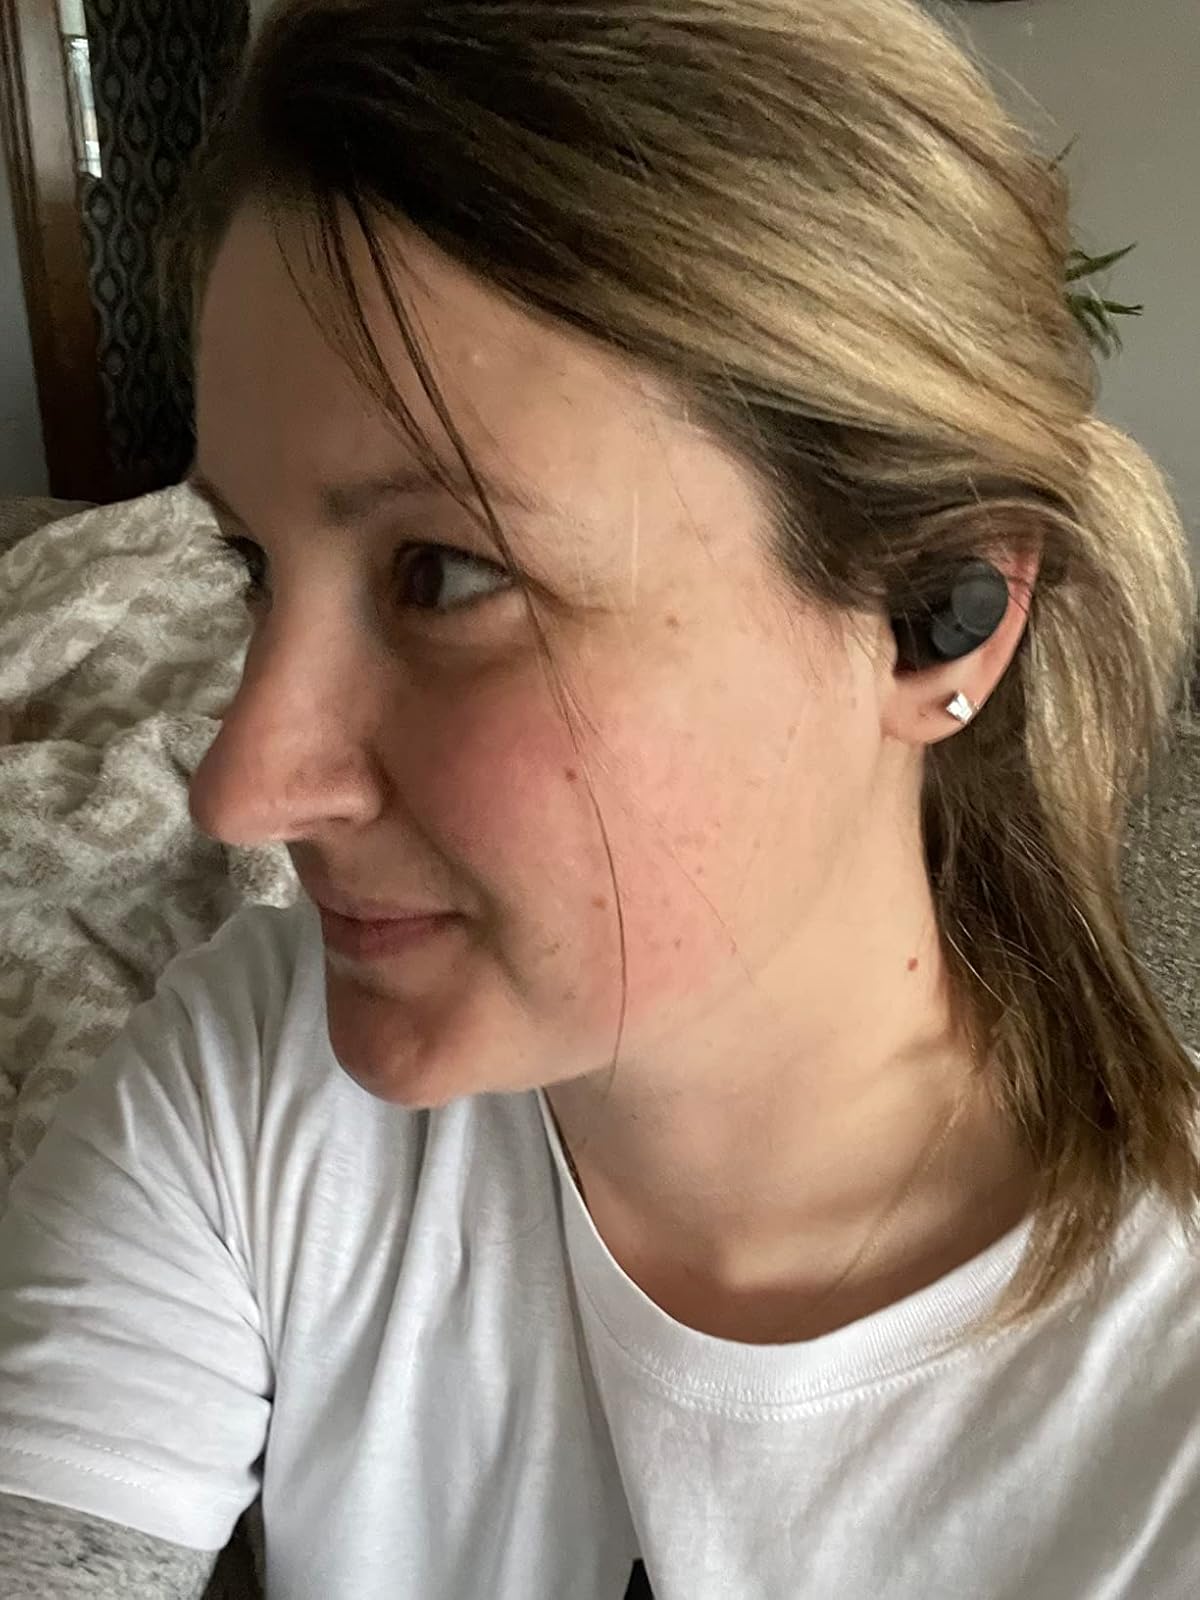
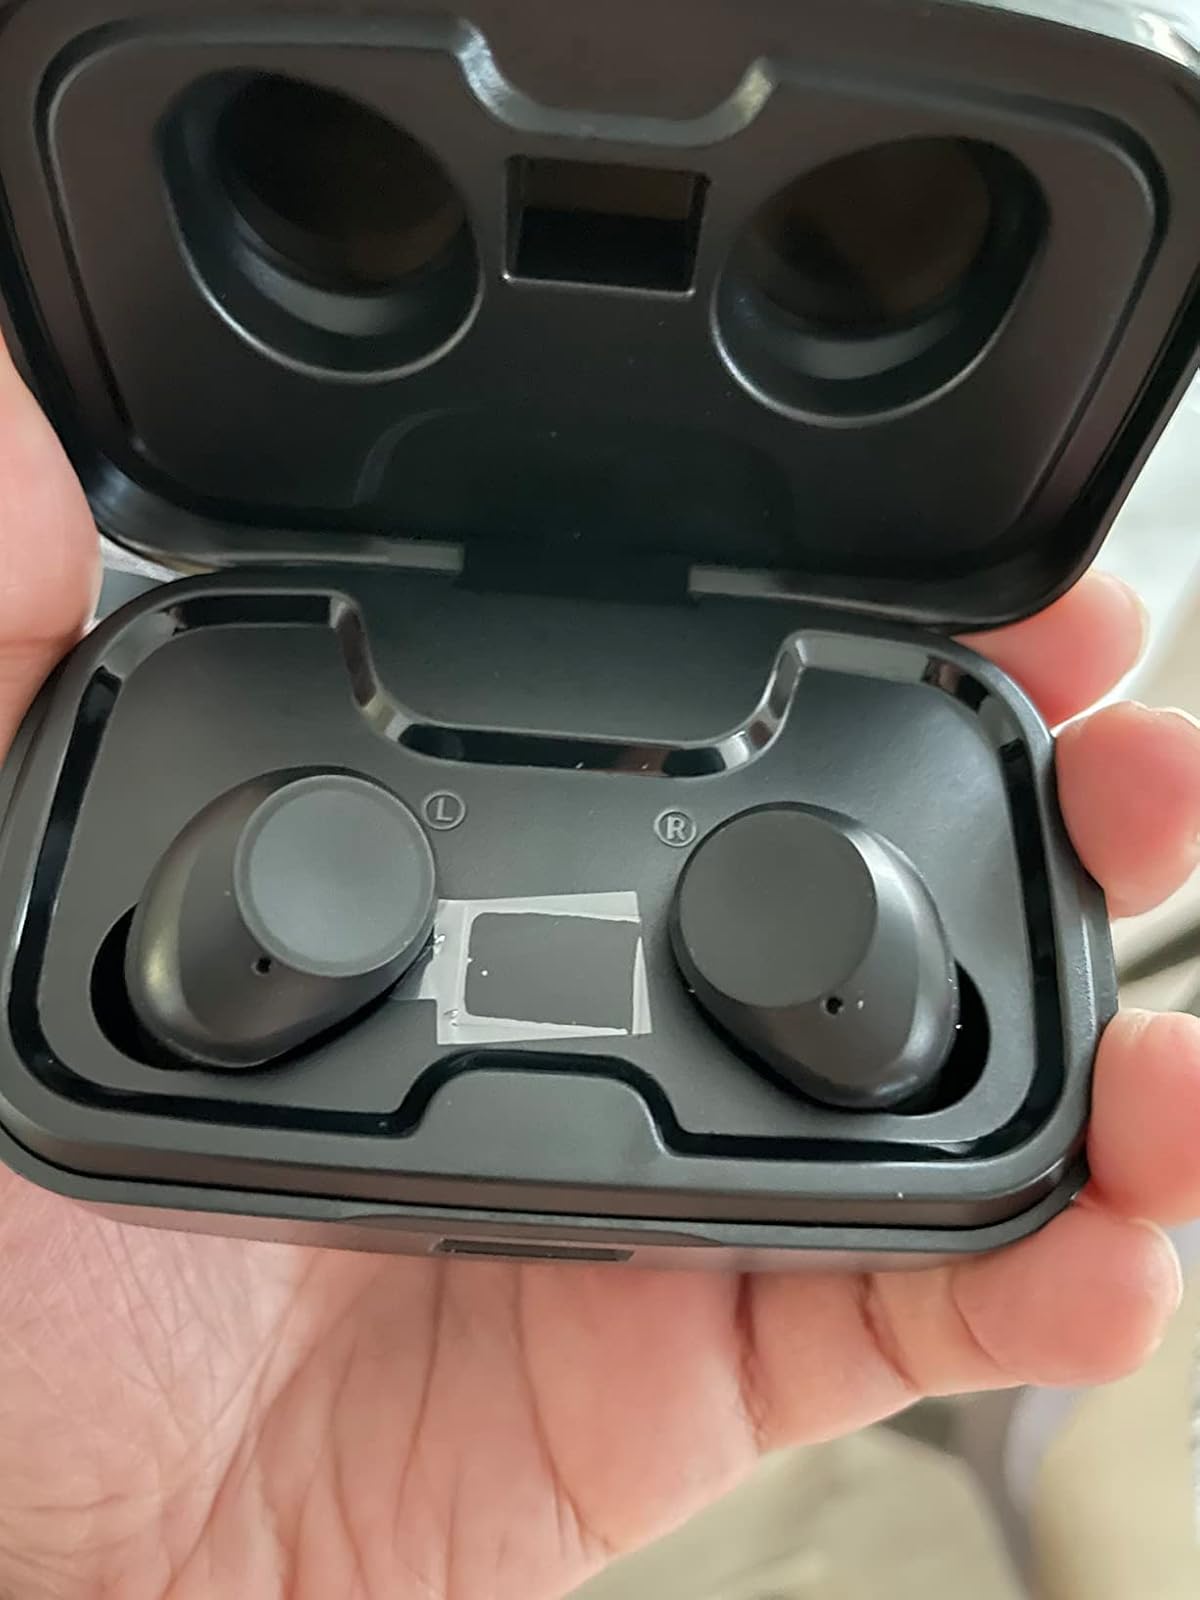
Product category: earbuds
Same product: yes